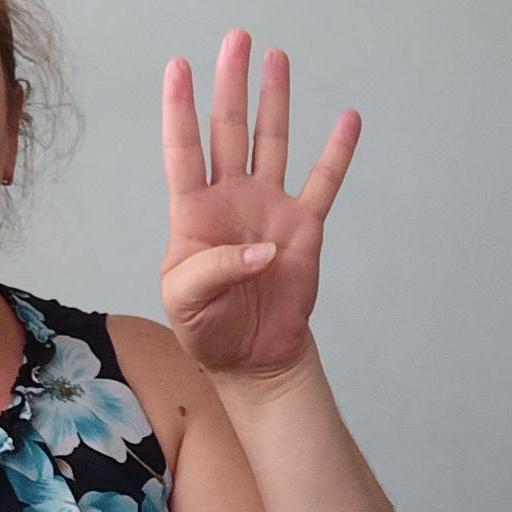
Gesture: four